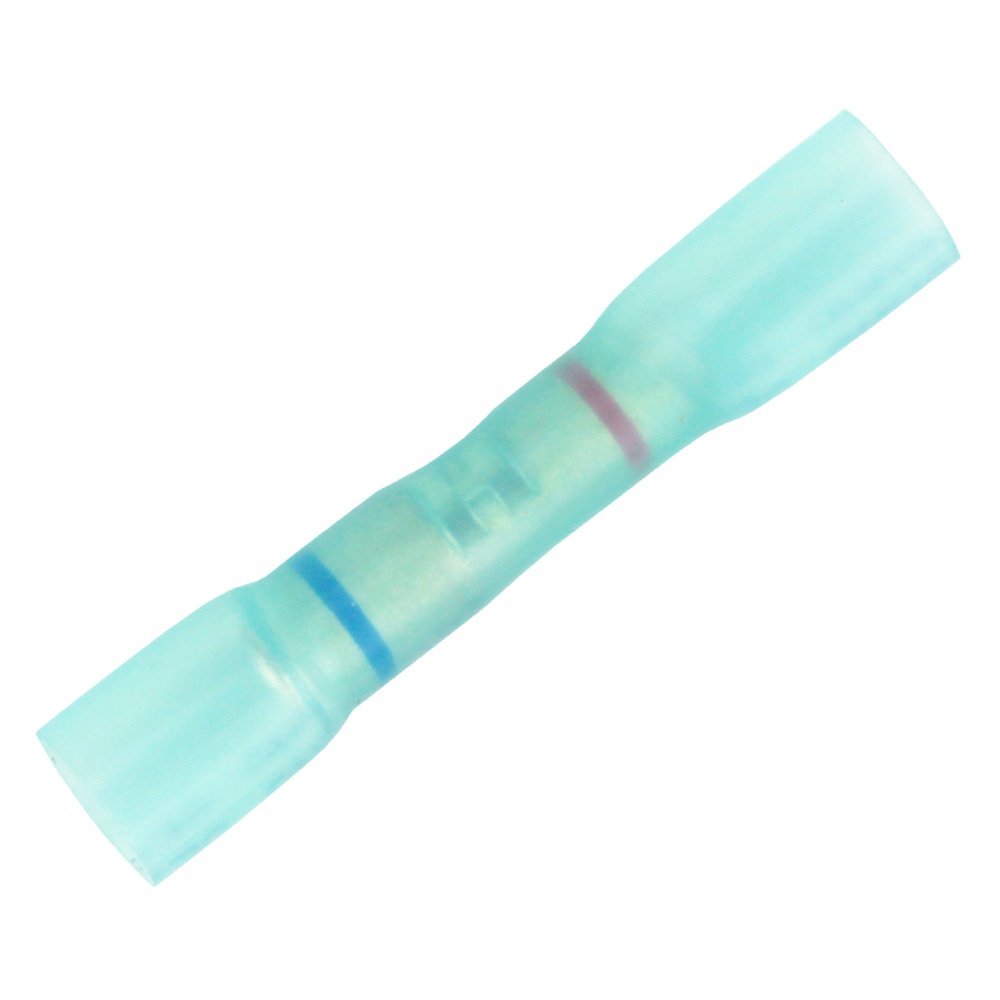
Pacer Step-Down Butt Splices w/Blue Heat Shrink - 22-18 AWG to 16-14 AWG - 100 Pack [TBSDE14-18-100]
Step-Down Butt Splices with Blue Heat Shrink - 22-18 AWG to 16-14 AWG - 100 Pack In an electrical system, there may be times when connecting one wire to multiple wires is needed. Alternatively, there may be times when connecting two different gauge wires is needed. In situations like this, users would use step-down butt splices with colored heat shrink. Heat-shrink butt splices protect against the elements in the most challenging of environments. They offer the best moisture protection available. These step-down heat-shrink butt splices have an adhesive liner. This liner provides a durable, rugged, environmentally sealed connection for wires between 18 AWG - and 14 AWG. It protects from physical abuse and abrasion, water, salt, and other corrosive compounds. Step-down butt splices join two wires to one. The colored dash on the tubing indicates the wire size for the connector, and this blue one indicates 16-14 AWG. Step-down heat-shrink butt splices are used to connect different gauge wires. They are also used to connect multiple wires of the same size. So, users could connect a 10 AWG wire to a 12 AWG wire or connect a 12 AWG wire to two 12 AWG wires. The first step is to properly strip the wires to the correct length. If users look inside the butt splice, an indentation where the wires should butt up against can be seen. Also, be careful to make sure that the butt splice and the wire insulation are touching. If not, users run the risk of weakening the connection. Next, the stripped wire is inserted into one side of the butt splice and crimped with the proper tool. This crimp bends the connector around the wire. This crimp creates a solid connection. On the other side, two wires are added. After crimping, perform the tug test to make sure the wires don't pull out. Once the wire has passed the test, apply heat to the heat shrink, working outward. Be careful not to burn the butt splice or the wire insulation. Now a durable, environmentally protected connection is created. Remember, butt splices are useful for their rapid installation and durability. Other methods of connection may not offer the same level of protection. Features: Protects terminations from water, condensation, salt spray, and corrosion Added vibration protection in rugged environments Provides strain relief Compliances: UL CSA RoHS Technical Specifications: Shrink Ratio: Approx. 3:1 at 135 degrees C Operating Temperature: -55 degrees C - 125 degrees C Vol. Resistivity: 1015 Ohm-cm3 Dielectric Strength: 900V/mil Voltage Rating: 600V Guage (AWG): 22-18 AWG to 16-14 AWG Max. Wire Insulation Outer Diameter: 0.21 in. Heat Shrink Color: Blue *Sold as a pack of 100 Brochure (pdf) .embed-container { position: relative; padding-bottom: 56.25%; height: 0; overflow: hidden; max-width: 100%; } .embed-container iframe, .embed-container object, .embed-container embed { position: absolute; top: 0; left: 0; width: 100%; height: 100%; }
Brand: Pacer Group
Category: Hardware > Power & Electrical Supplies > Wire Terminals & Connectors > Butt Connectors